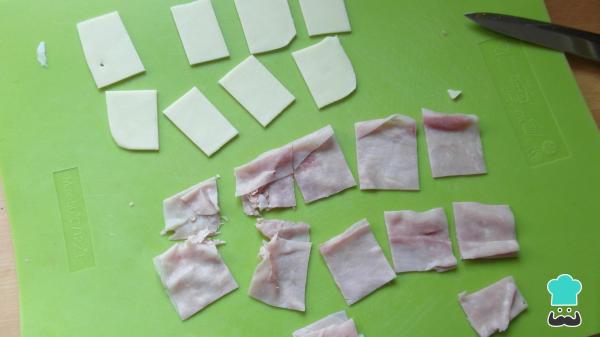
Corta en cuadrados o rectángulos las lonchas de jamón y de queso.Si lo deseas o no te gusta el maíz dulce, puedes probar también esta receta de empanadillas de jamón y queso solamente.Truco: Puedes utilizar jamón serrano en vez del de York si lo prefieres.